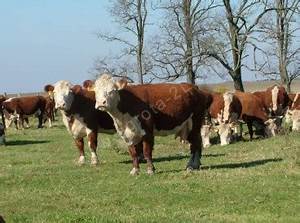
Label: mucca